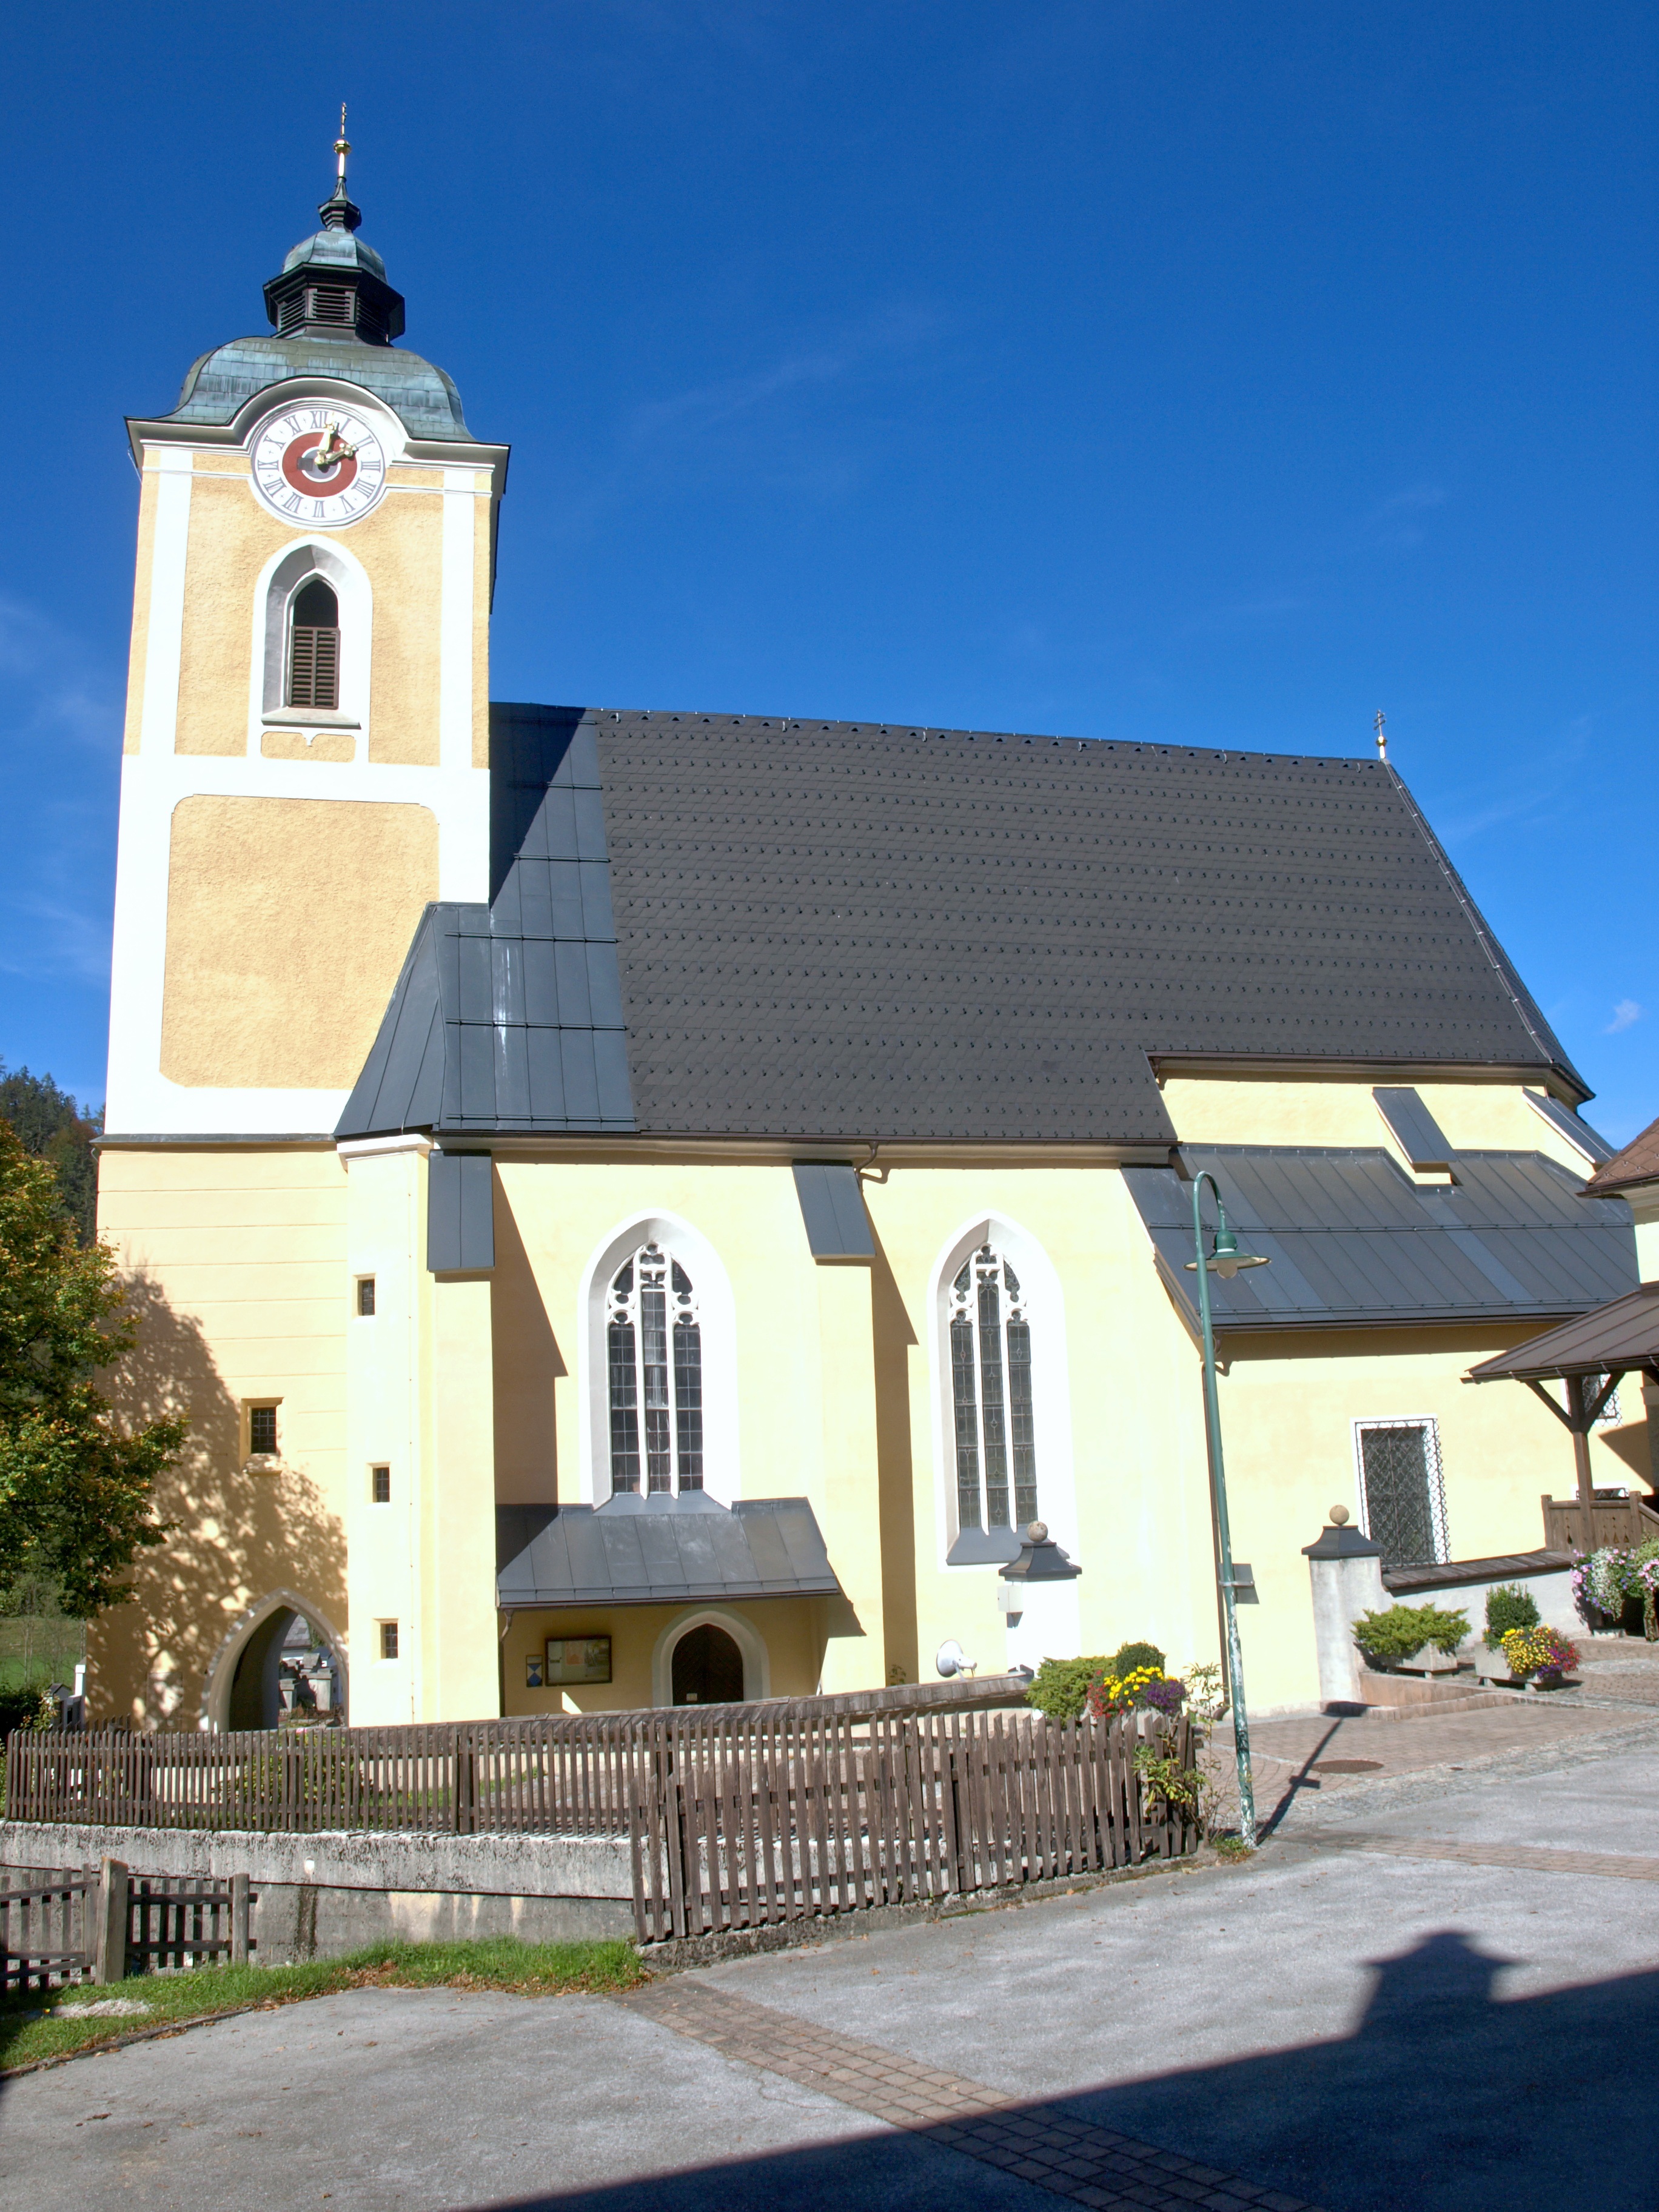
architecture, town, building, tower, landmark, facade, church, chapel, exterior, place of worship, religious, catholic, faith, monastery, culture, christianity, worship, hl bartholom us, spanish missions in california, kirchenlandl